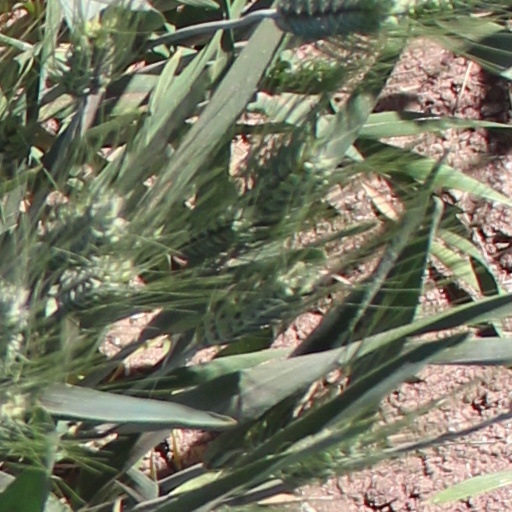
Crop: wheat